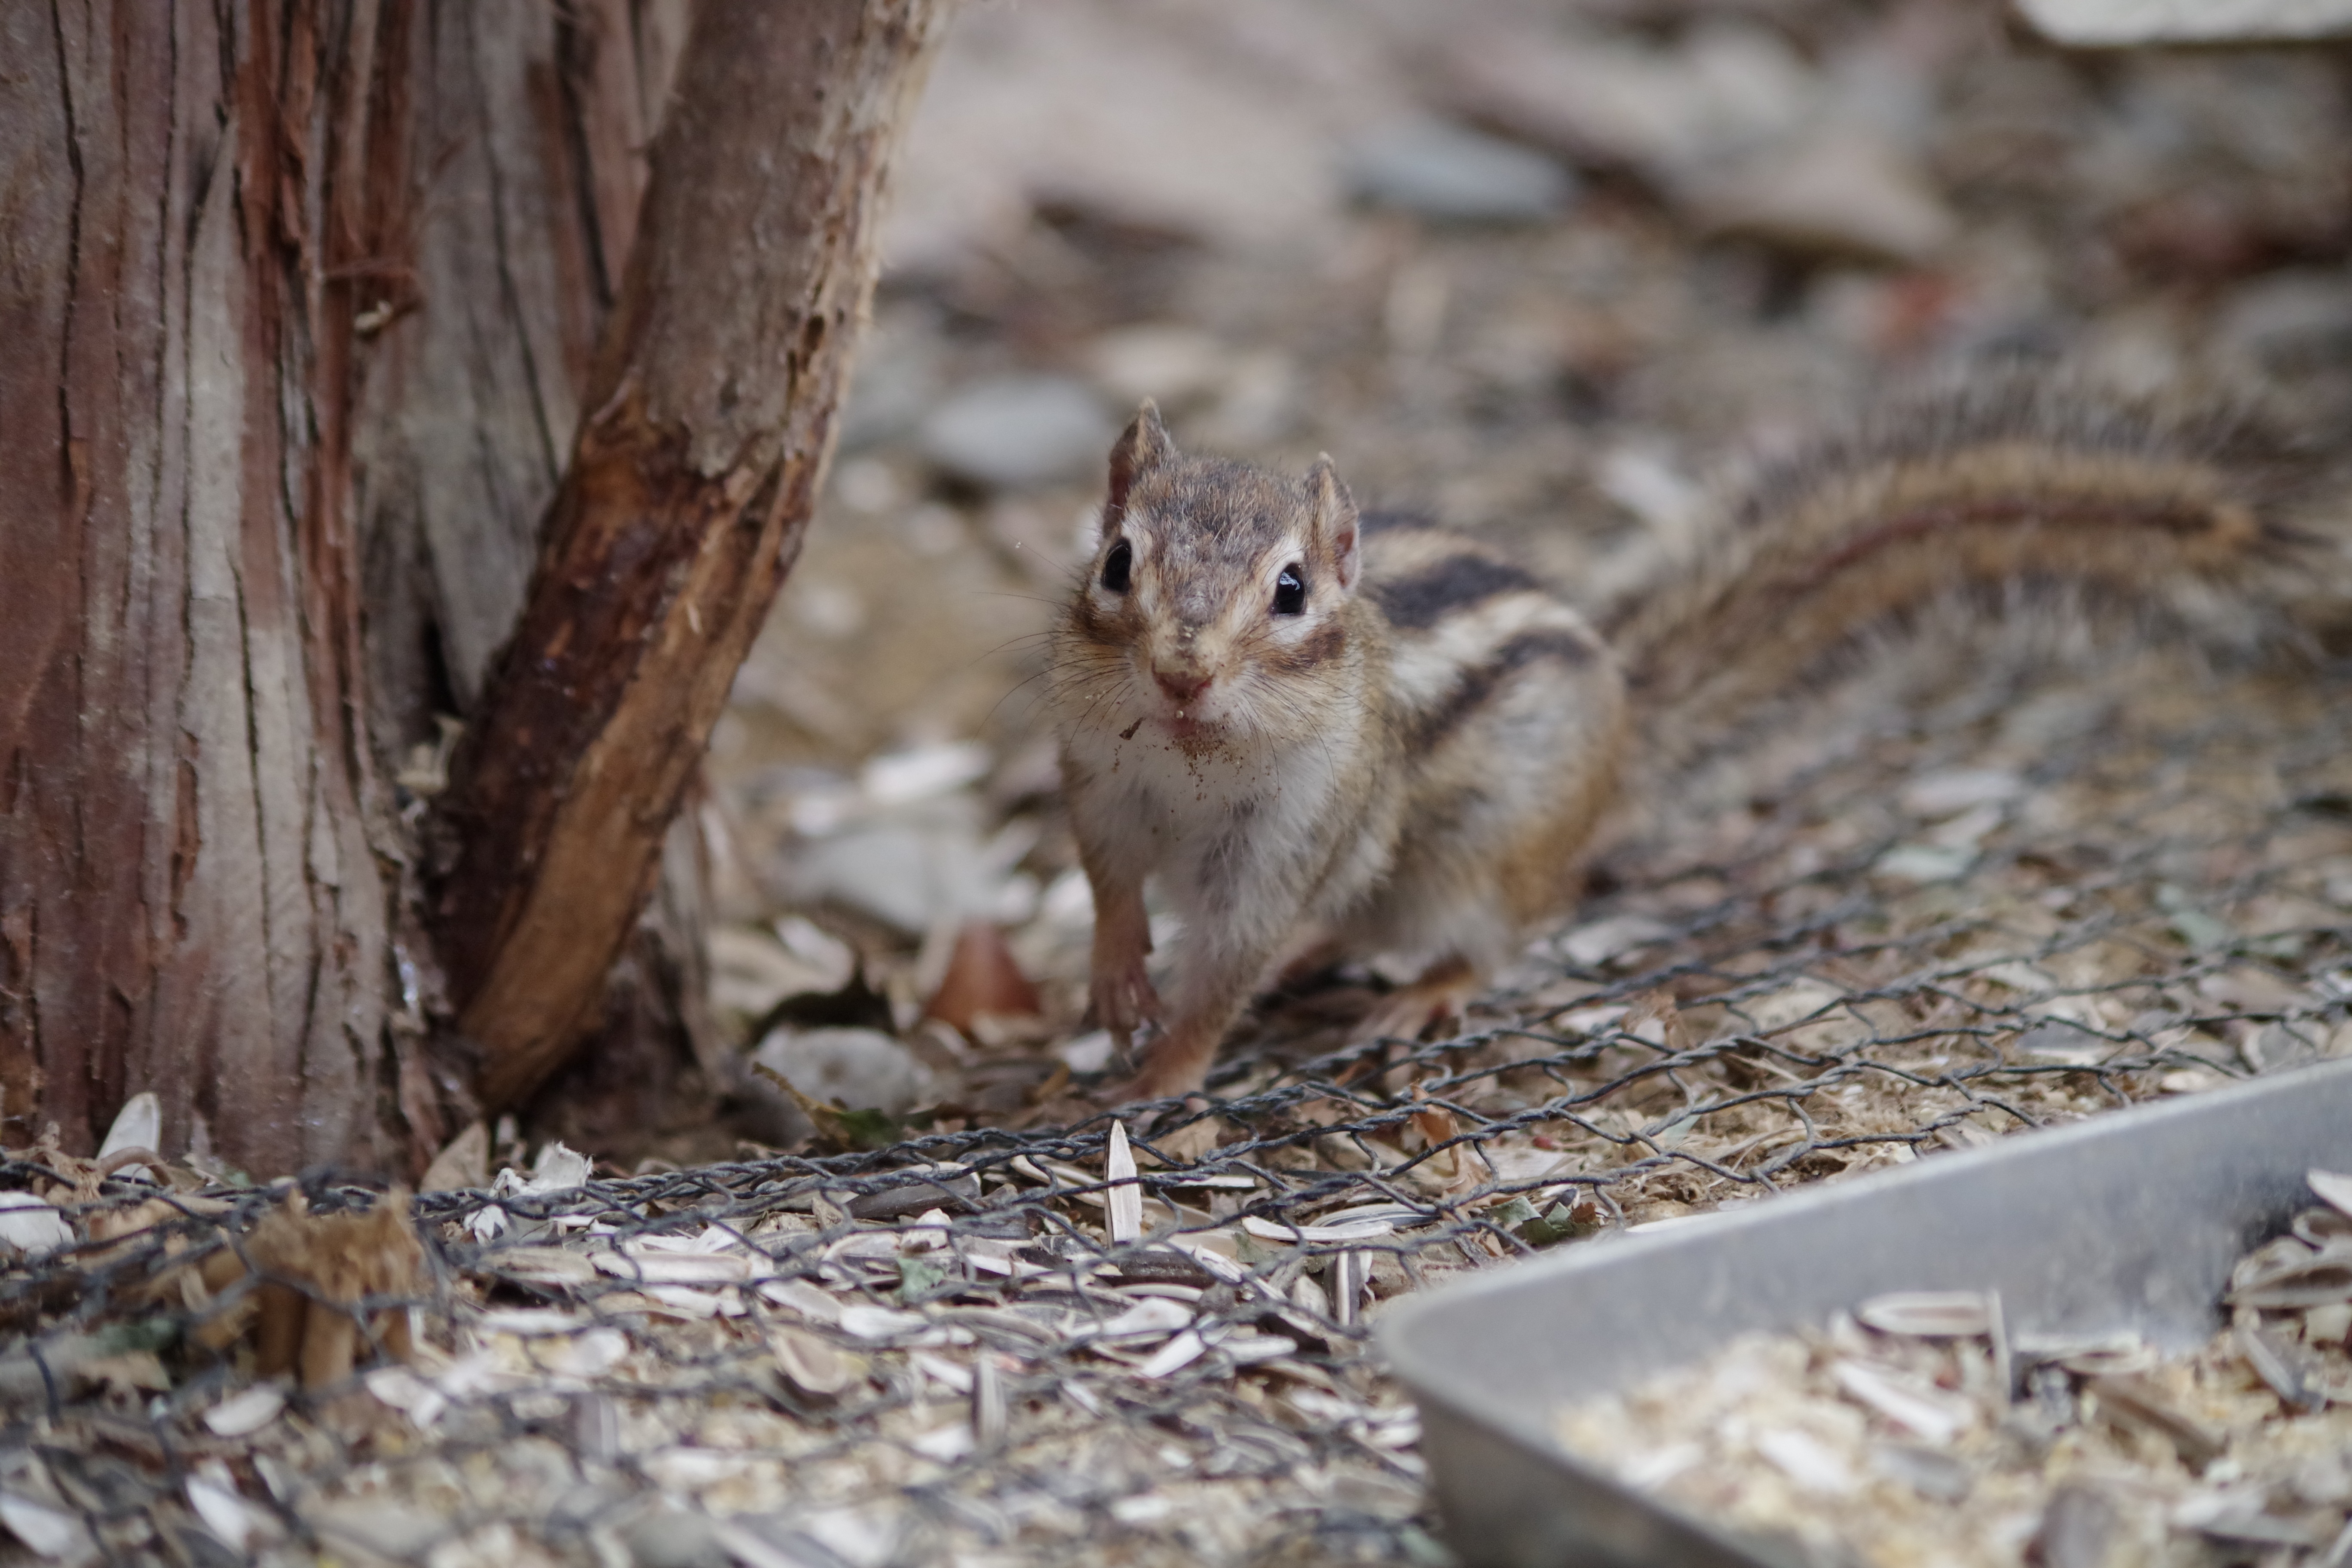
branch, wood, mouse, wildlife, small, mammal, squirrel, rodent, fauna, whiskers, vertebrate, chipmunk, forest animals, gerbil, wild cat, fox squirrel, muridae